Kabaike Station

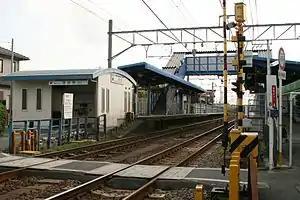
Kabaike Station in December 2009

Kabaike Station is served by the Meitetsu Tokoname Line, and is located 26.4 kilometers from the starting point of the line at .